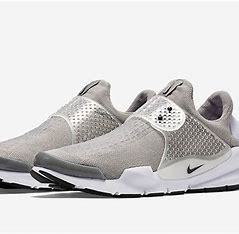
Brand: Nike
Model: Sock Dart